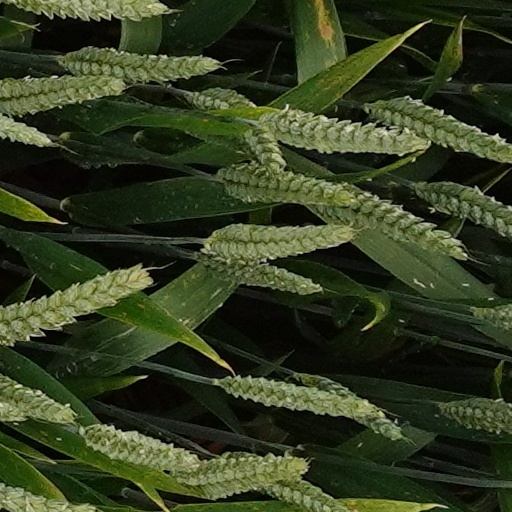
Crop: wheat